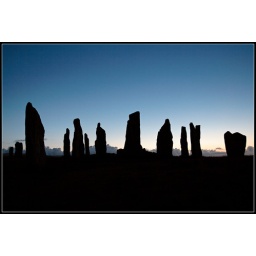
Standing stones at Callanish rendered black against the blue sunset sky behind